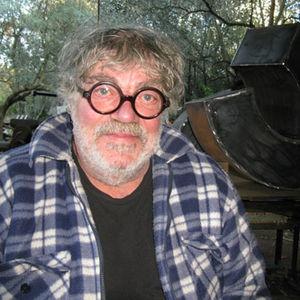
Le sculpteur français Beppo dans son atelier de Draguignan.
Beppo, pseudonyme de Jean Laugier, né à Aix-en-Provence le 22 juin 1943, est un sculpteur français.